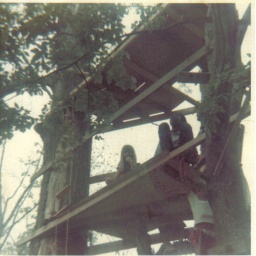
Pamela Hinshaw in a tree house with own known black kid